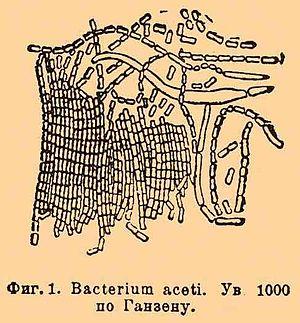
Une piqûre acétique est une dégradation de l'éthanol en acide acétique et acétate d'éthyle par des bactéries acétiques. Elle a notamment pour effet d'augmenter l'acidité volatile et de provoquer une fermentation acétique à l'origine du vinaigre.